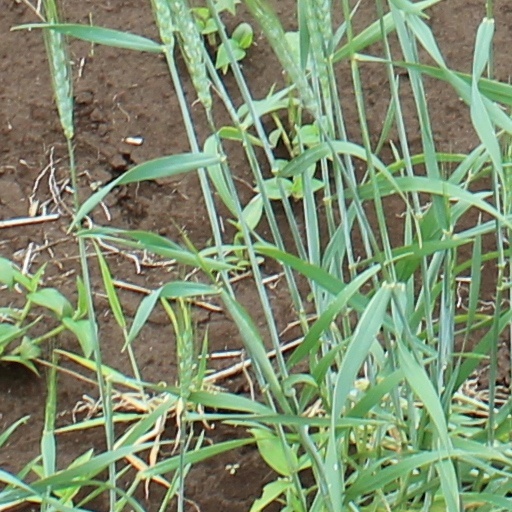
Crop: wheat